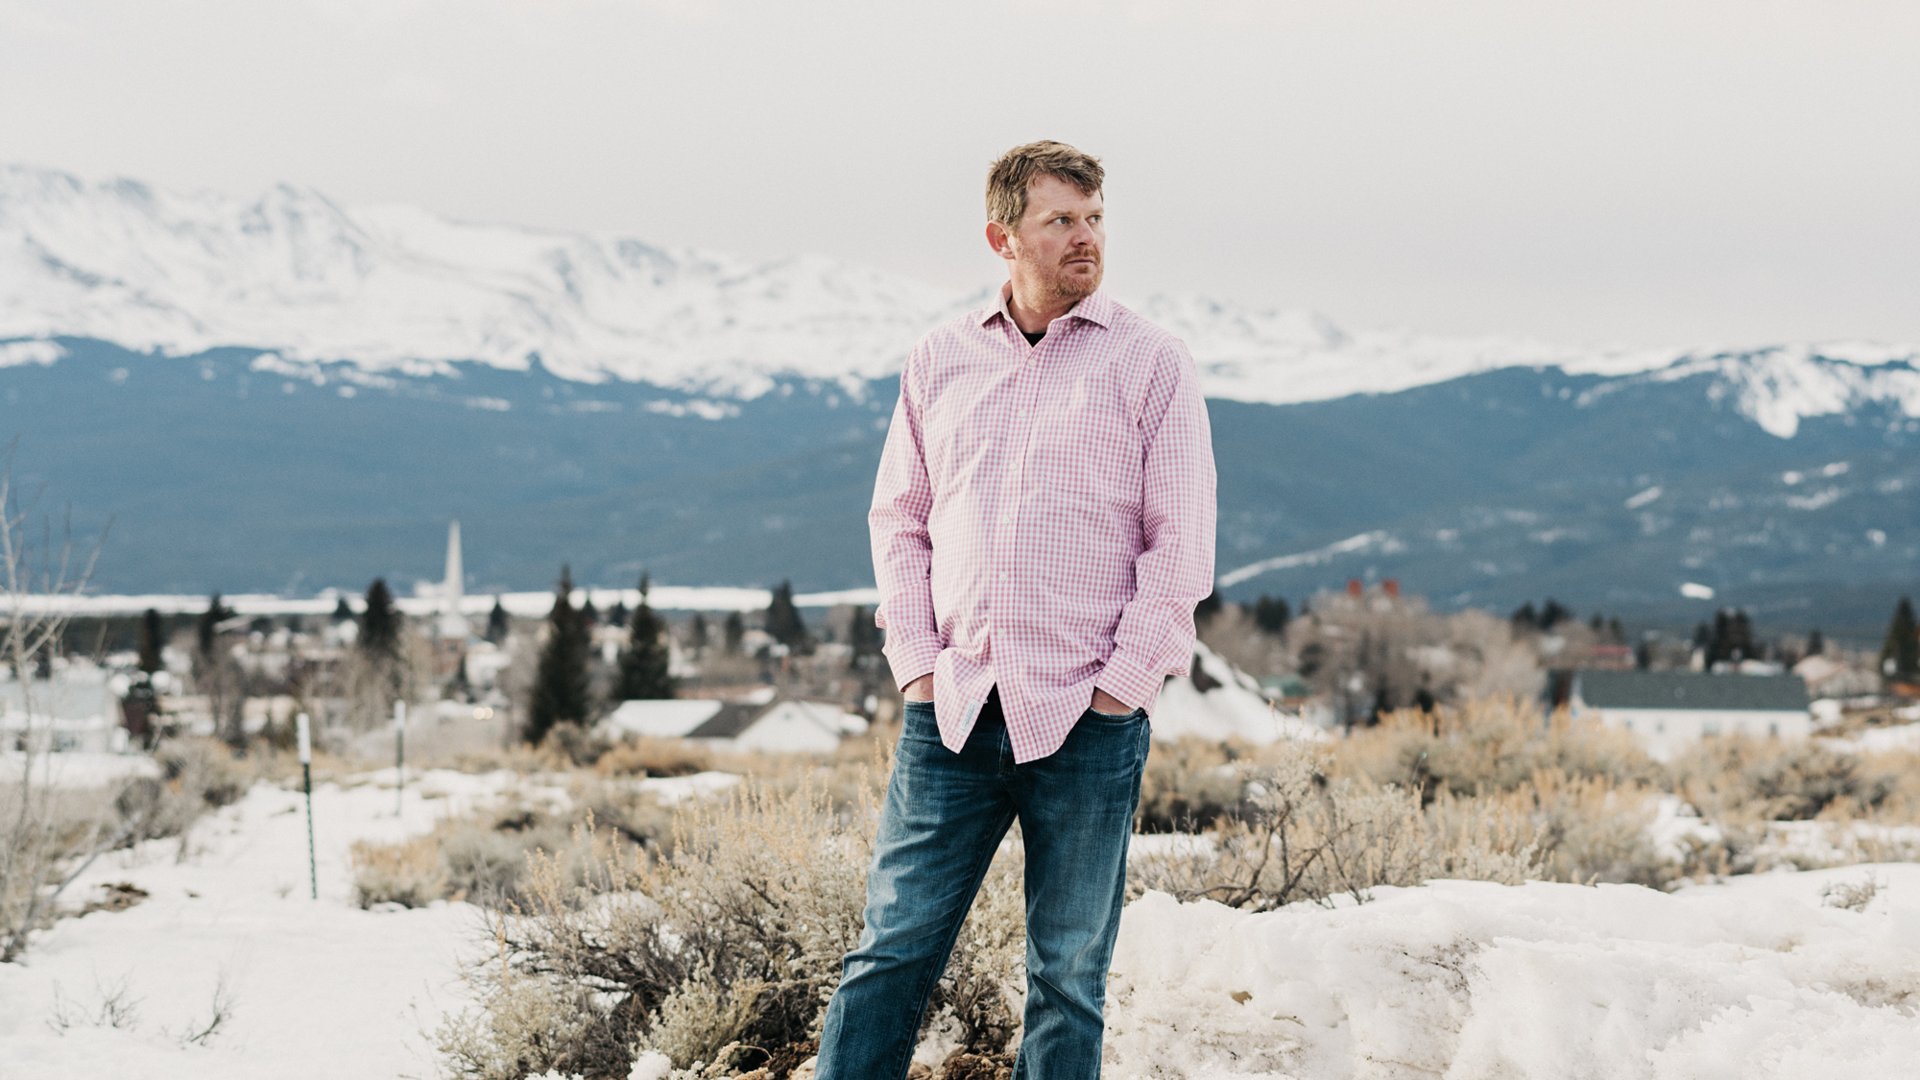
Gender: men